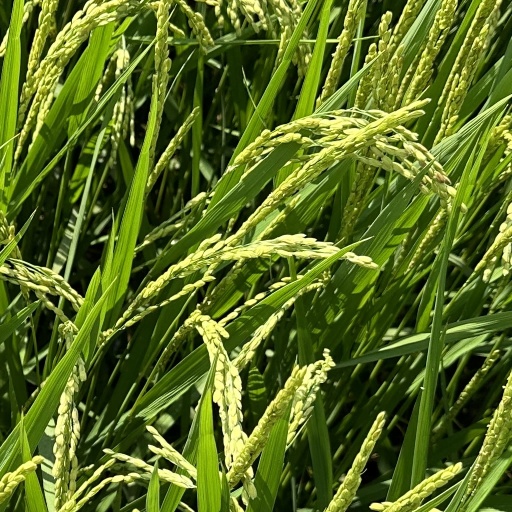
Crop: rice